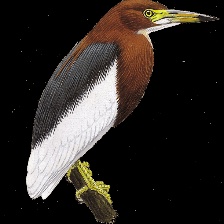
Species: CHINESE POND HERON
Scientific name: ARDEOLA BACCHUS
ImageNet parent category: little_blue_heron